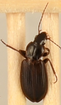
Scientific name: Calathus advena
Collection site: Rocky Mountains NEON (RMNP), plot RMNP_014